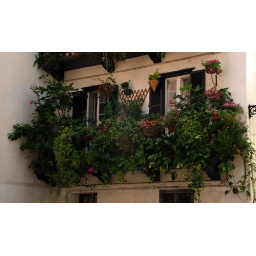
I pass by this house on a daily basis and just noticed this beautiful balcony the other day!!